Radio-controlled helicopter

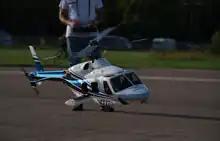
Radio controlled model of a Bell 222 helicopter with pilot.

Construction is typically of plastic, glass-reinforced plastic, aluminium or carbon fiber. Rotor blades are typically made of wood, fiberglass or carbon fiber. Models are typically purchased in kit form from one of about a dozen popular manufacturers and take 5 to 20 hours to completely assemble.